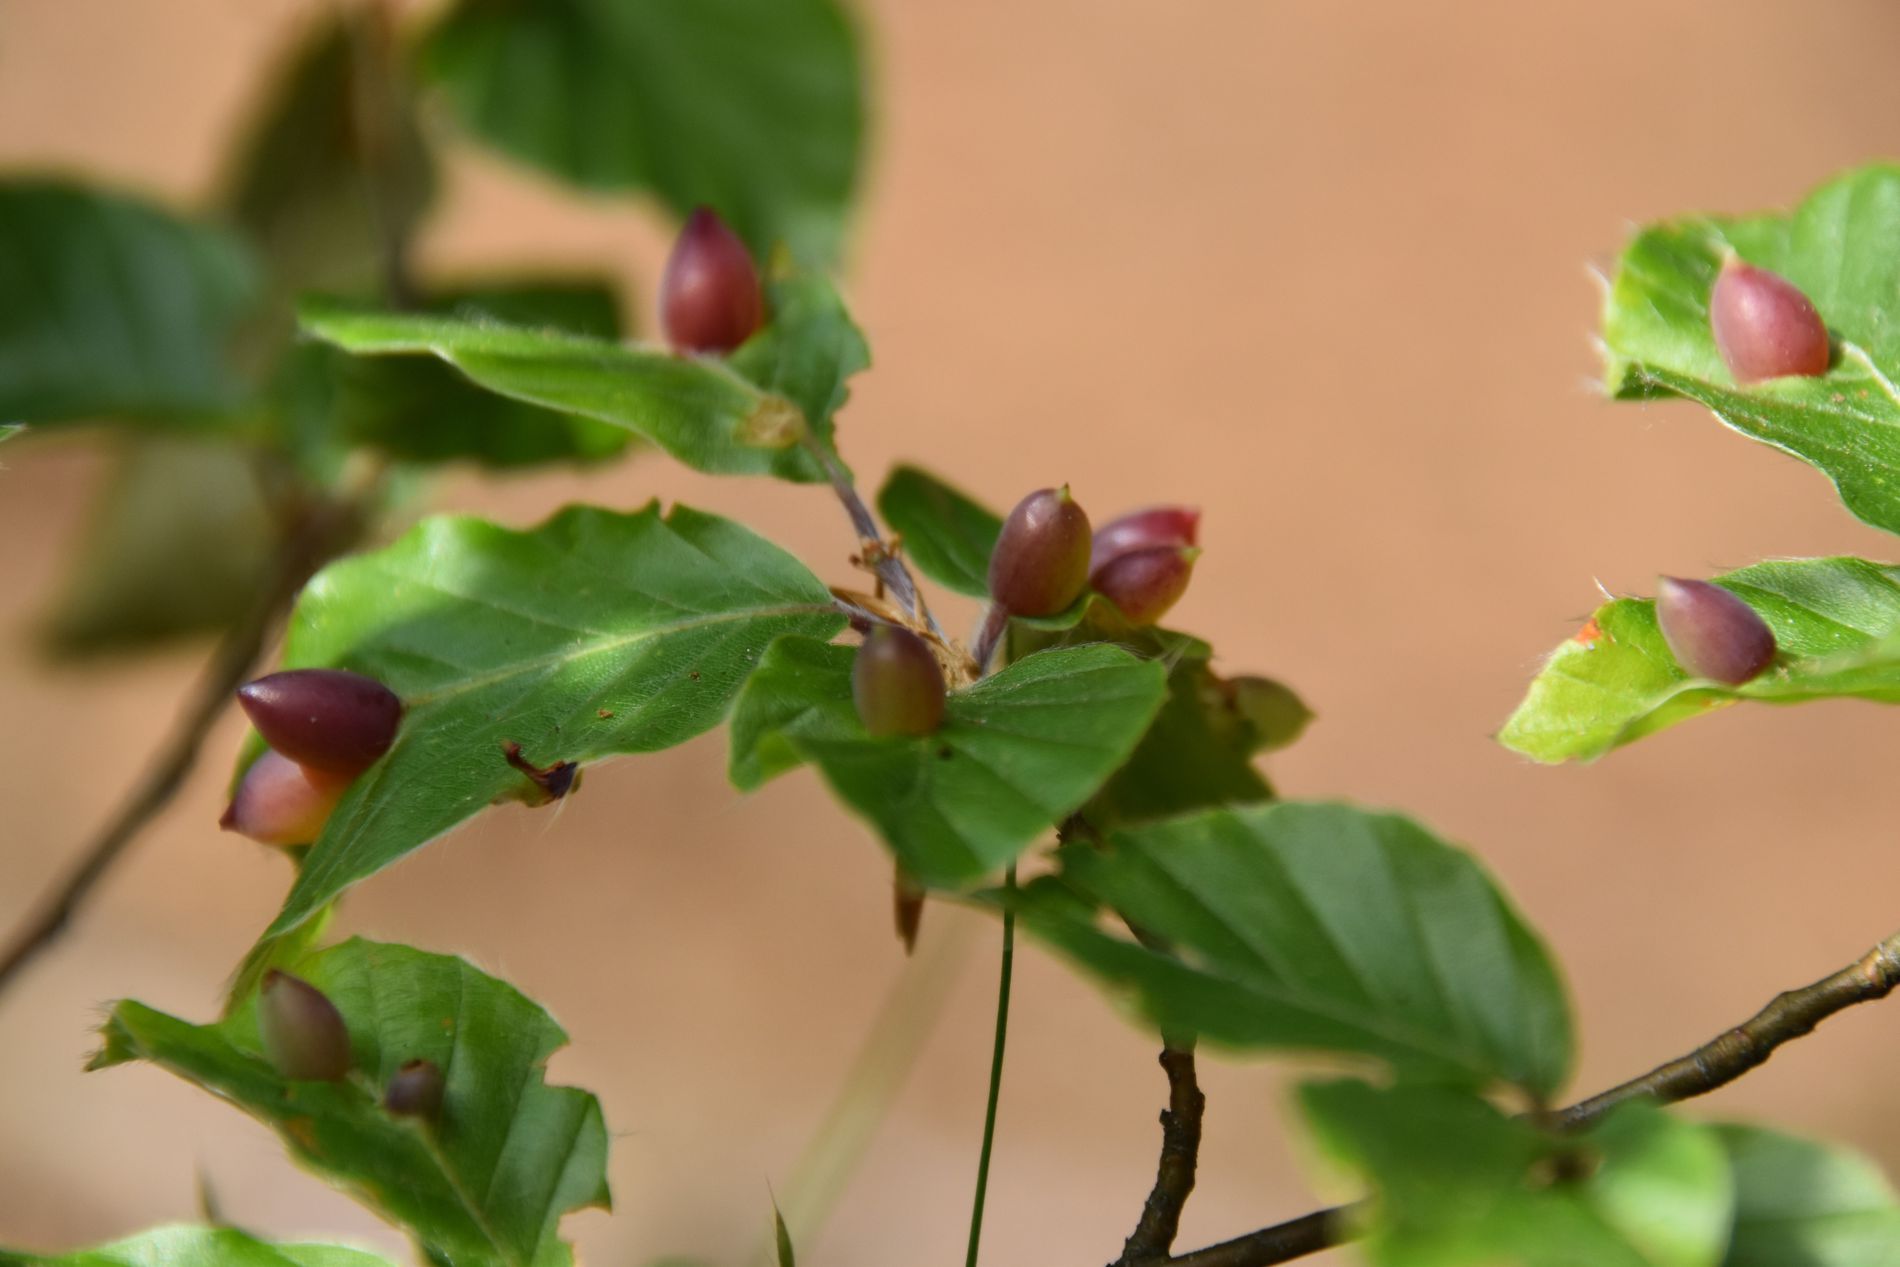
Ramose Grapevine
A photo of a ramose grapevine. a small scarlet grapes can be seen settled on the grapevine leaves. The grapevine branches are randomly oriented to several directions as they're overlapping with each other. The photo's background is most liekly a light orange wall. It might be a garden's wall or fence.
A close up scene exhibits red grapes settled upon grapevine leaves with a light orange backdrop which is most likely a garden's wall or fence. The photo's colour palette includes muted green displayed in the leaves which is actually constracting with the scarlet red colour of the grapes and both colour are contrasting with the light orange of the backdrop which is defining the whole grapevine and makes it eye-capturing. The overall scene makes me feel a sense of freshness. It also appetite stimulating for fruit.
Labels: Leaf, Plant, Bud, Flower, Sprout, Green, Herbal, Herbs, Vegetation, Tree, Food, Produce, Fruit, Grain, Seed, Rose, Berry, Petal, Nut, Vegetable, Vine, Annonaceae, Acanthaceae, Geranium, Blueberry, Wall, Grapevine
Camera: NIKON CORPORATION NIKON D3500
Aperture: F6.3
Exposure: 1/1000 sec
ISO: 450
Focal length: 250